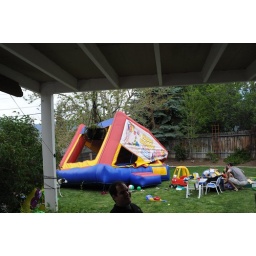
BIG boys should not be allowed in the bounce house